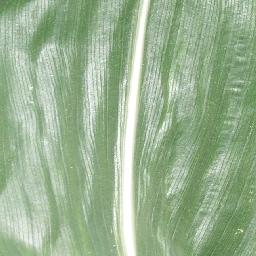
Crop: corn
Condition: (maize)_healthy